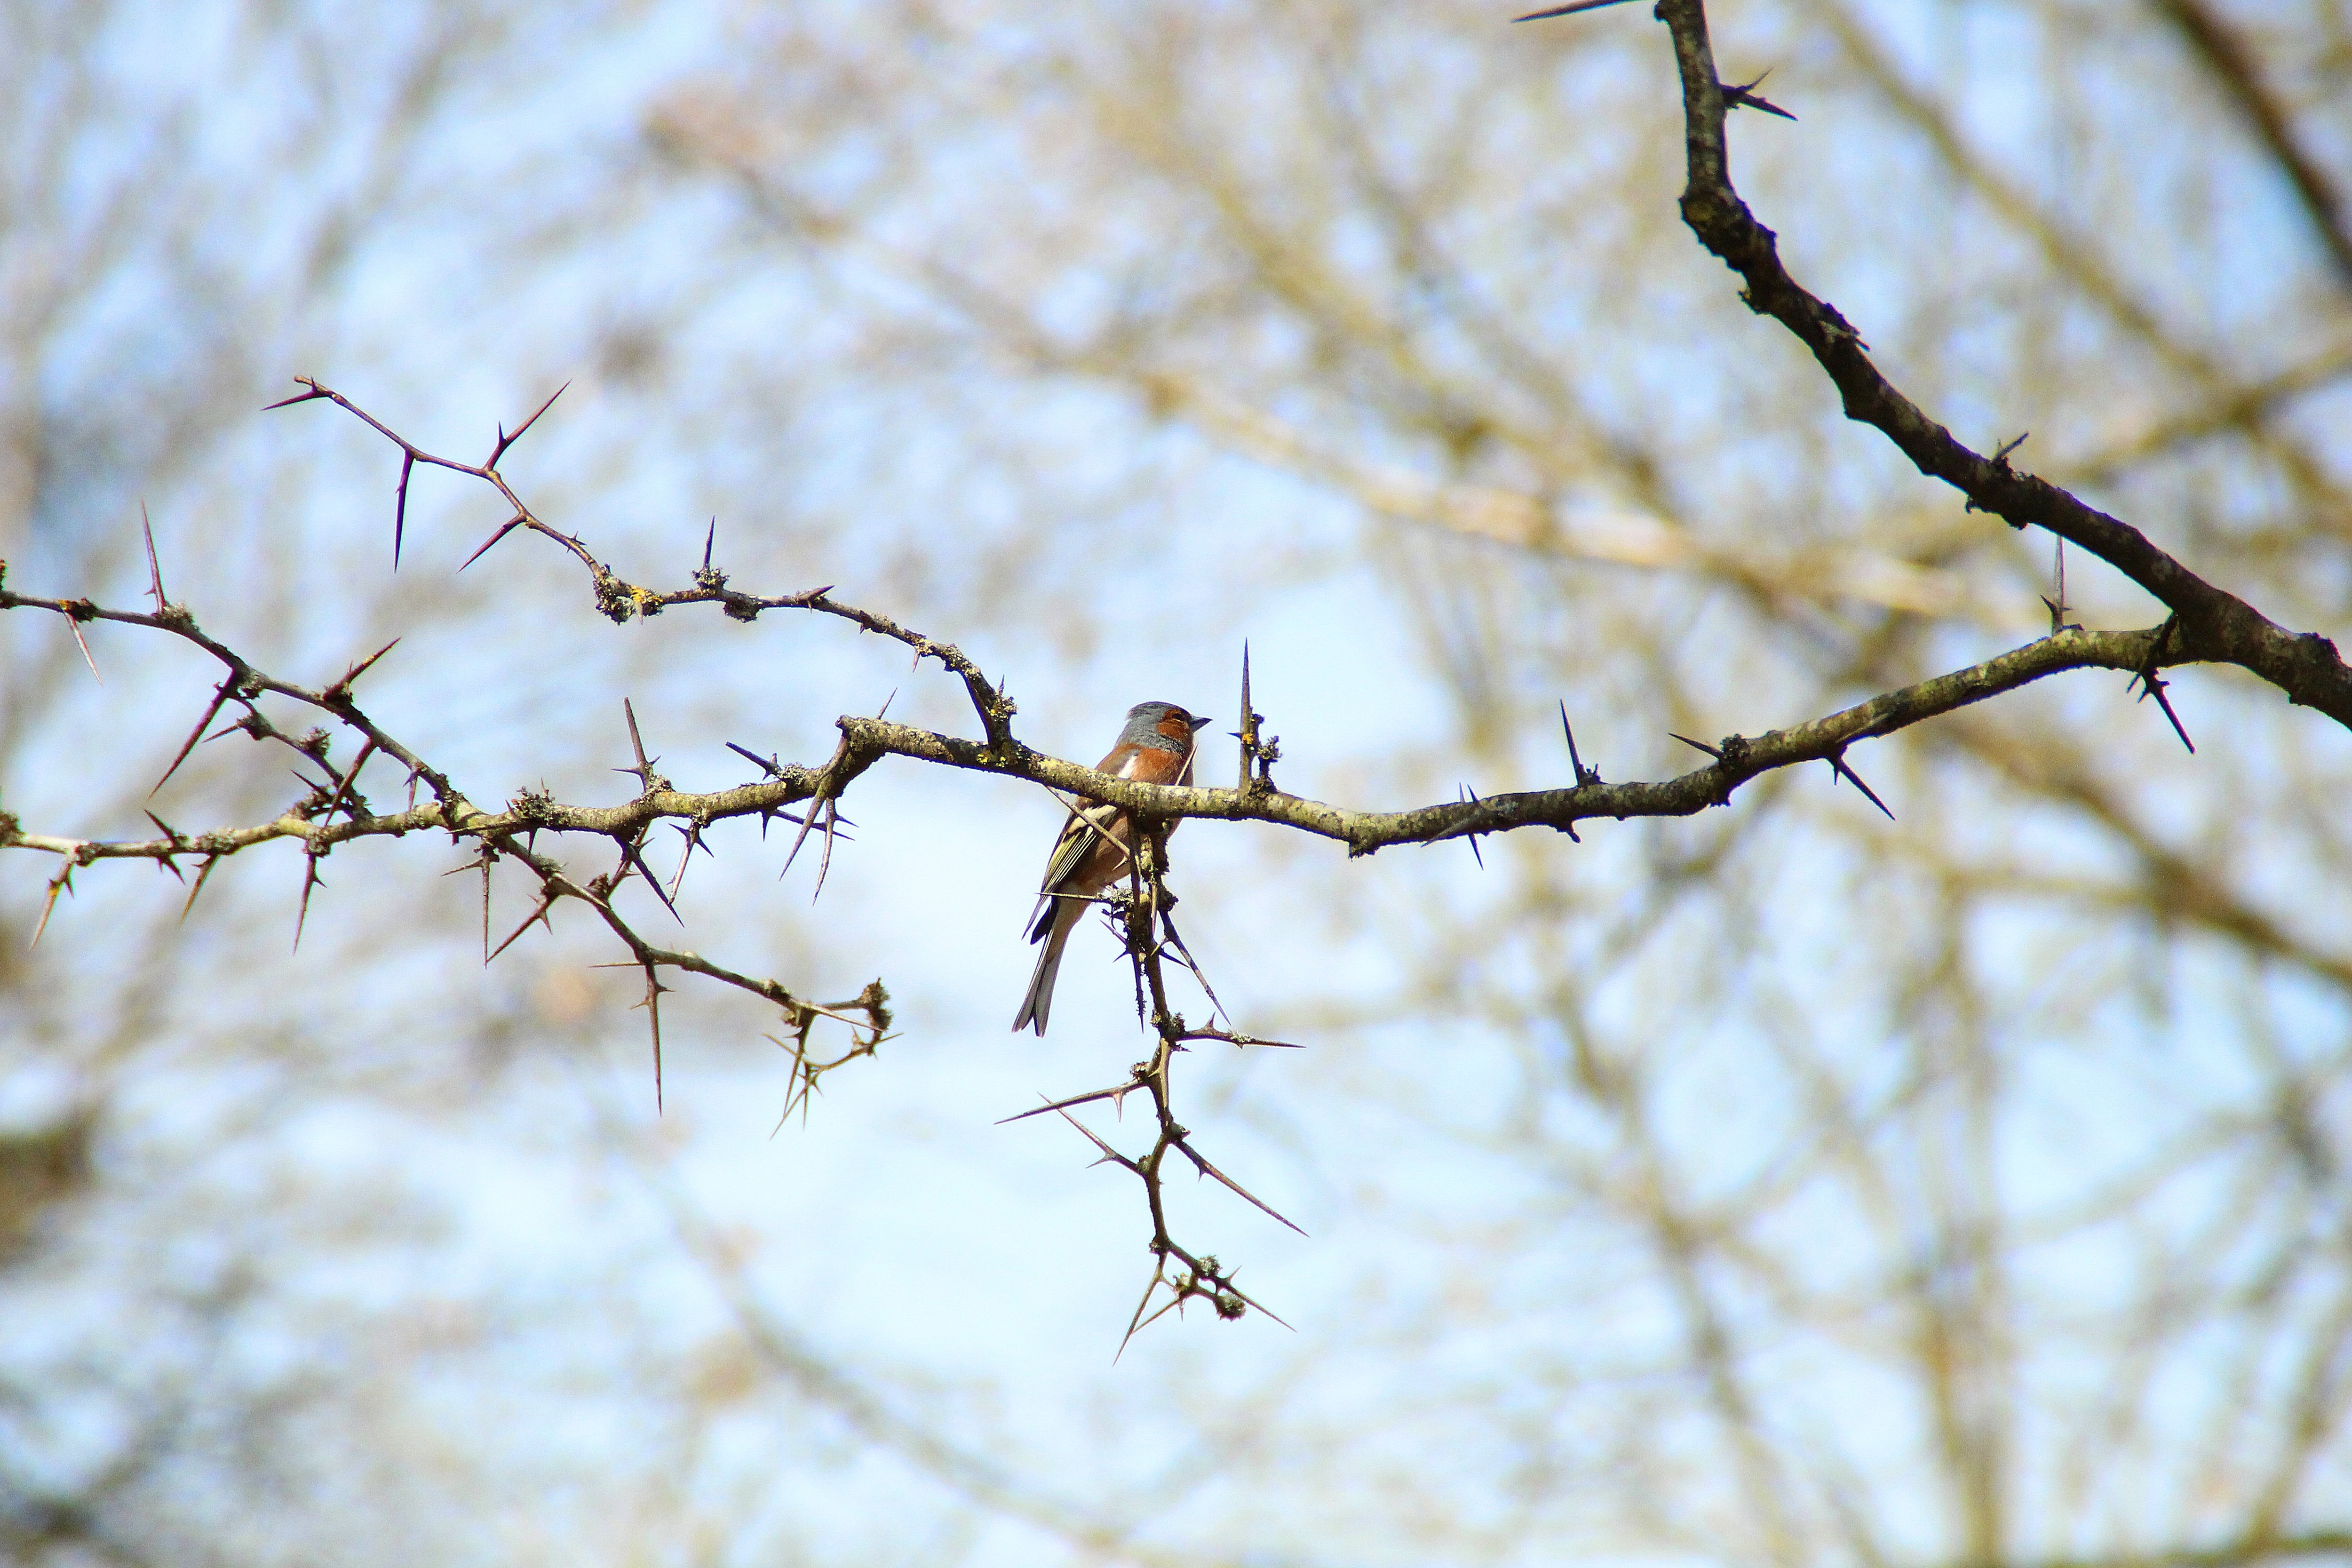
landscape, tree, nature, forest, branch, blossom, snow, winter, fence, plant, sunlight, leaf, flower, pen, frost, animal, summer, spring, autumn, flora, season, fauna, twig, close up, birds, animals, tit, macro photography, volatile, nest box, woody plant, thorns spines and prickles, outdoor structure, wire fencing